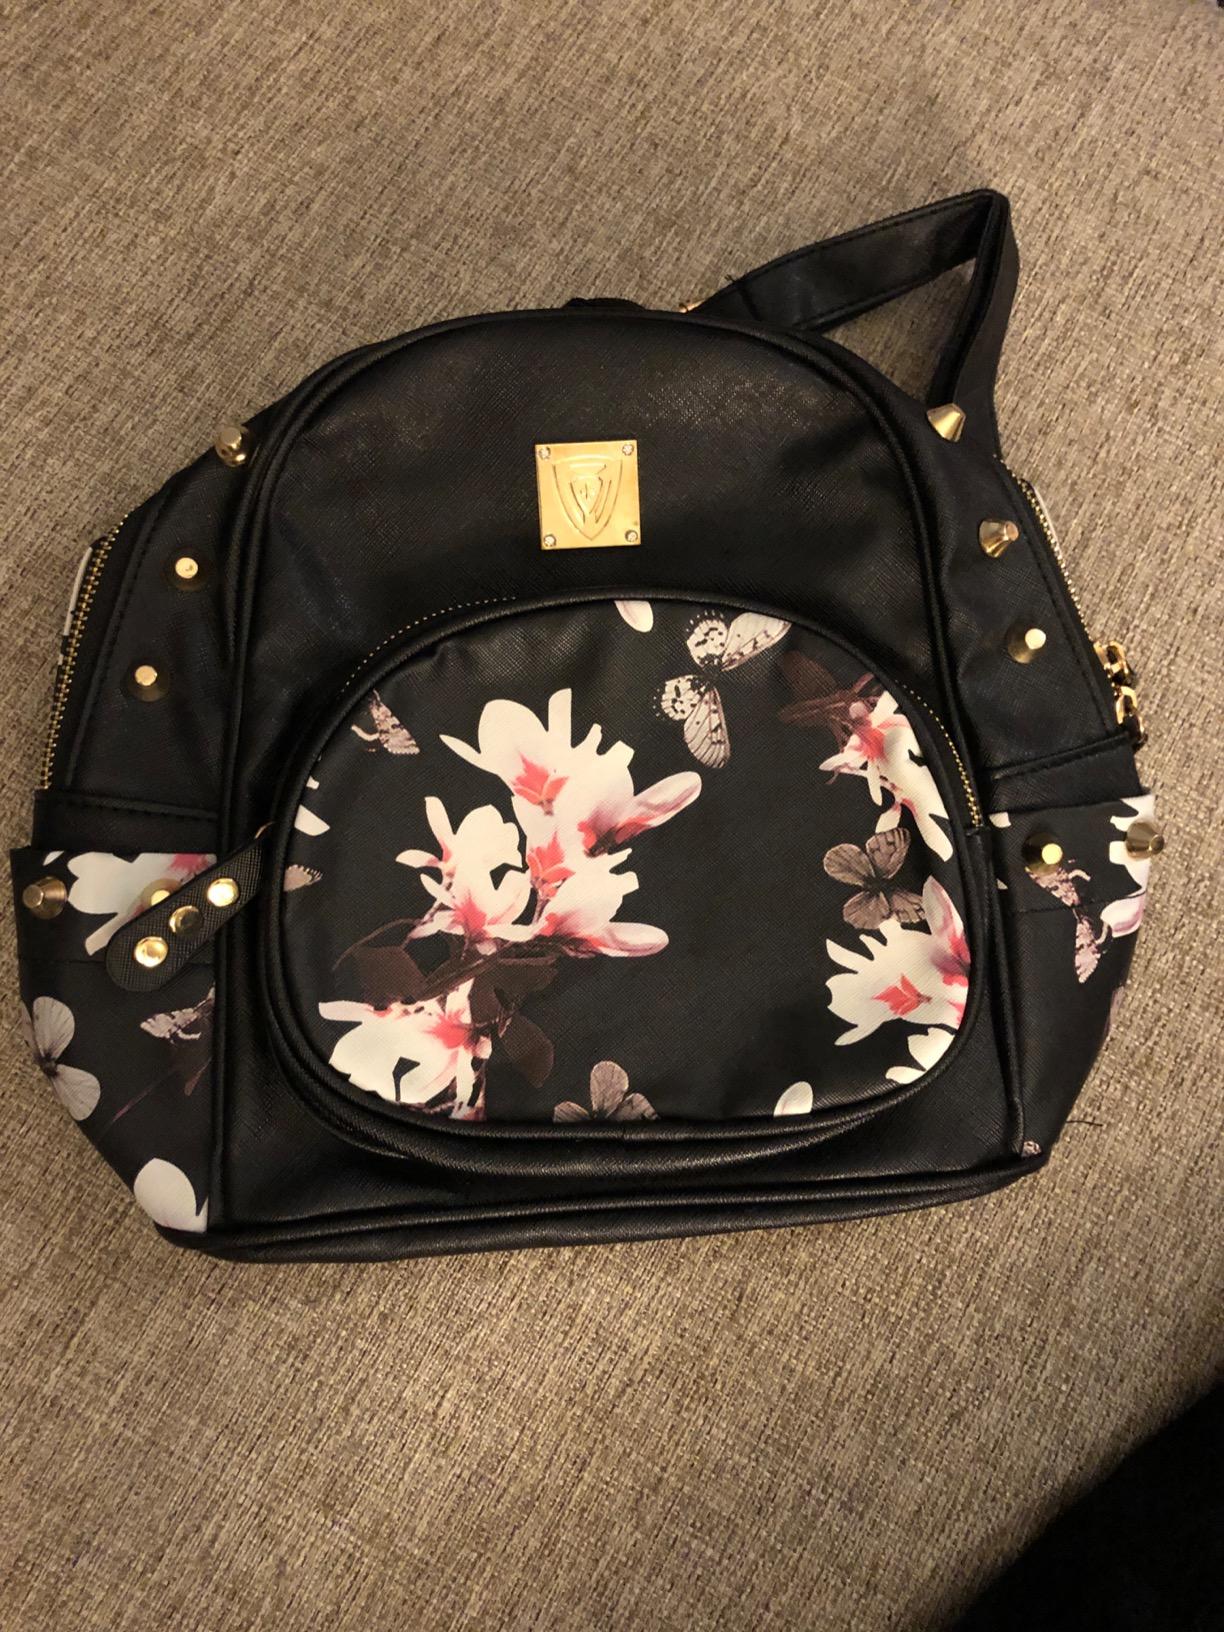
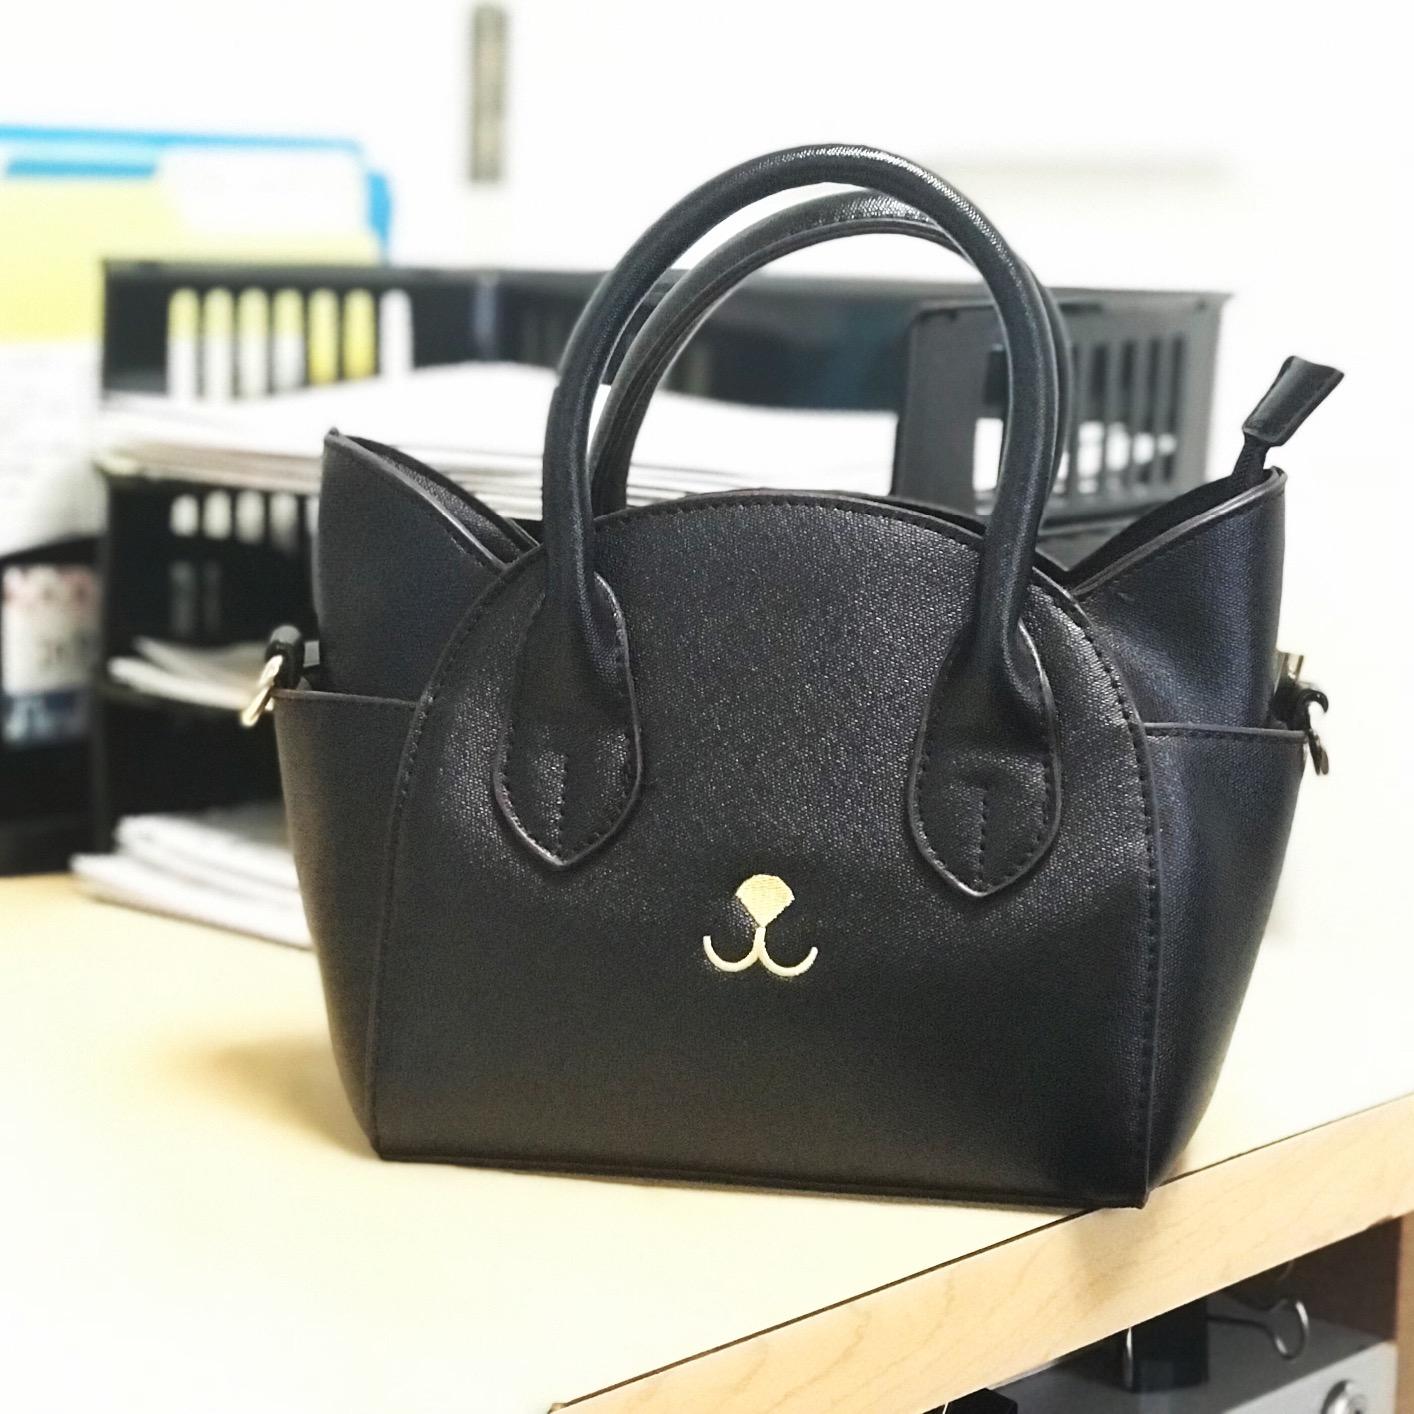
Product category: accessories_handbag
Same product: no